Stuart Bannigan

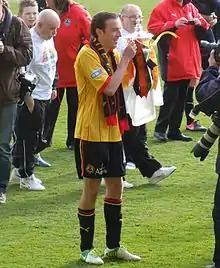
Bannigan holding the Scottish First Division trophy in 2013.

On 4 November 2010 Bannigan joined Scottish Second Division side Ayr United on a one-month loan deal. He made his debut against Dumbarton on 13 November 2010. After only 5 games his loan was extended until the end of the season. Bannigan made 24 Appearances scoring 4 goals to help Ayr gain promotion to the Scottish First Division via the play-offs.